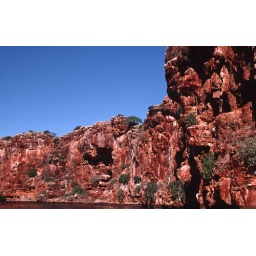
Ancient red rocks in a canyon, formed by the water in Yardie Creek. Cape Range National Park. Northern Western Australia.